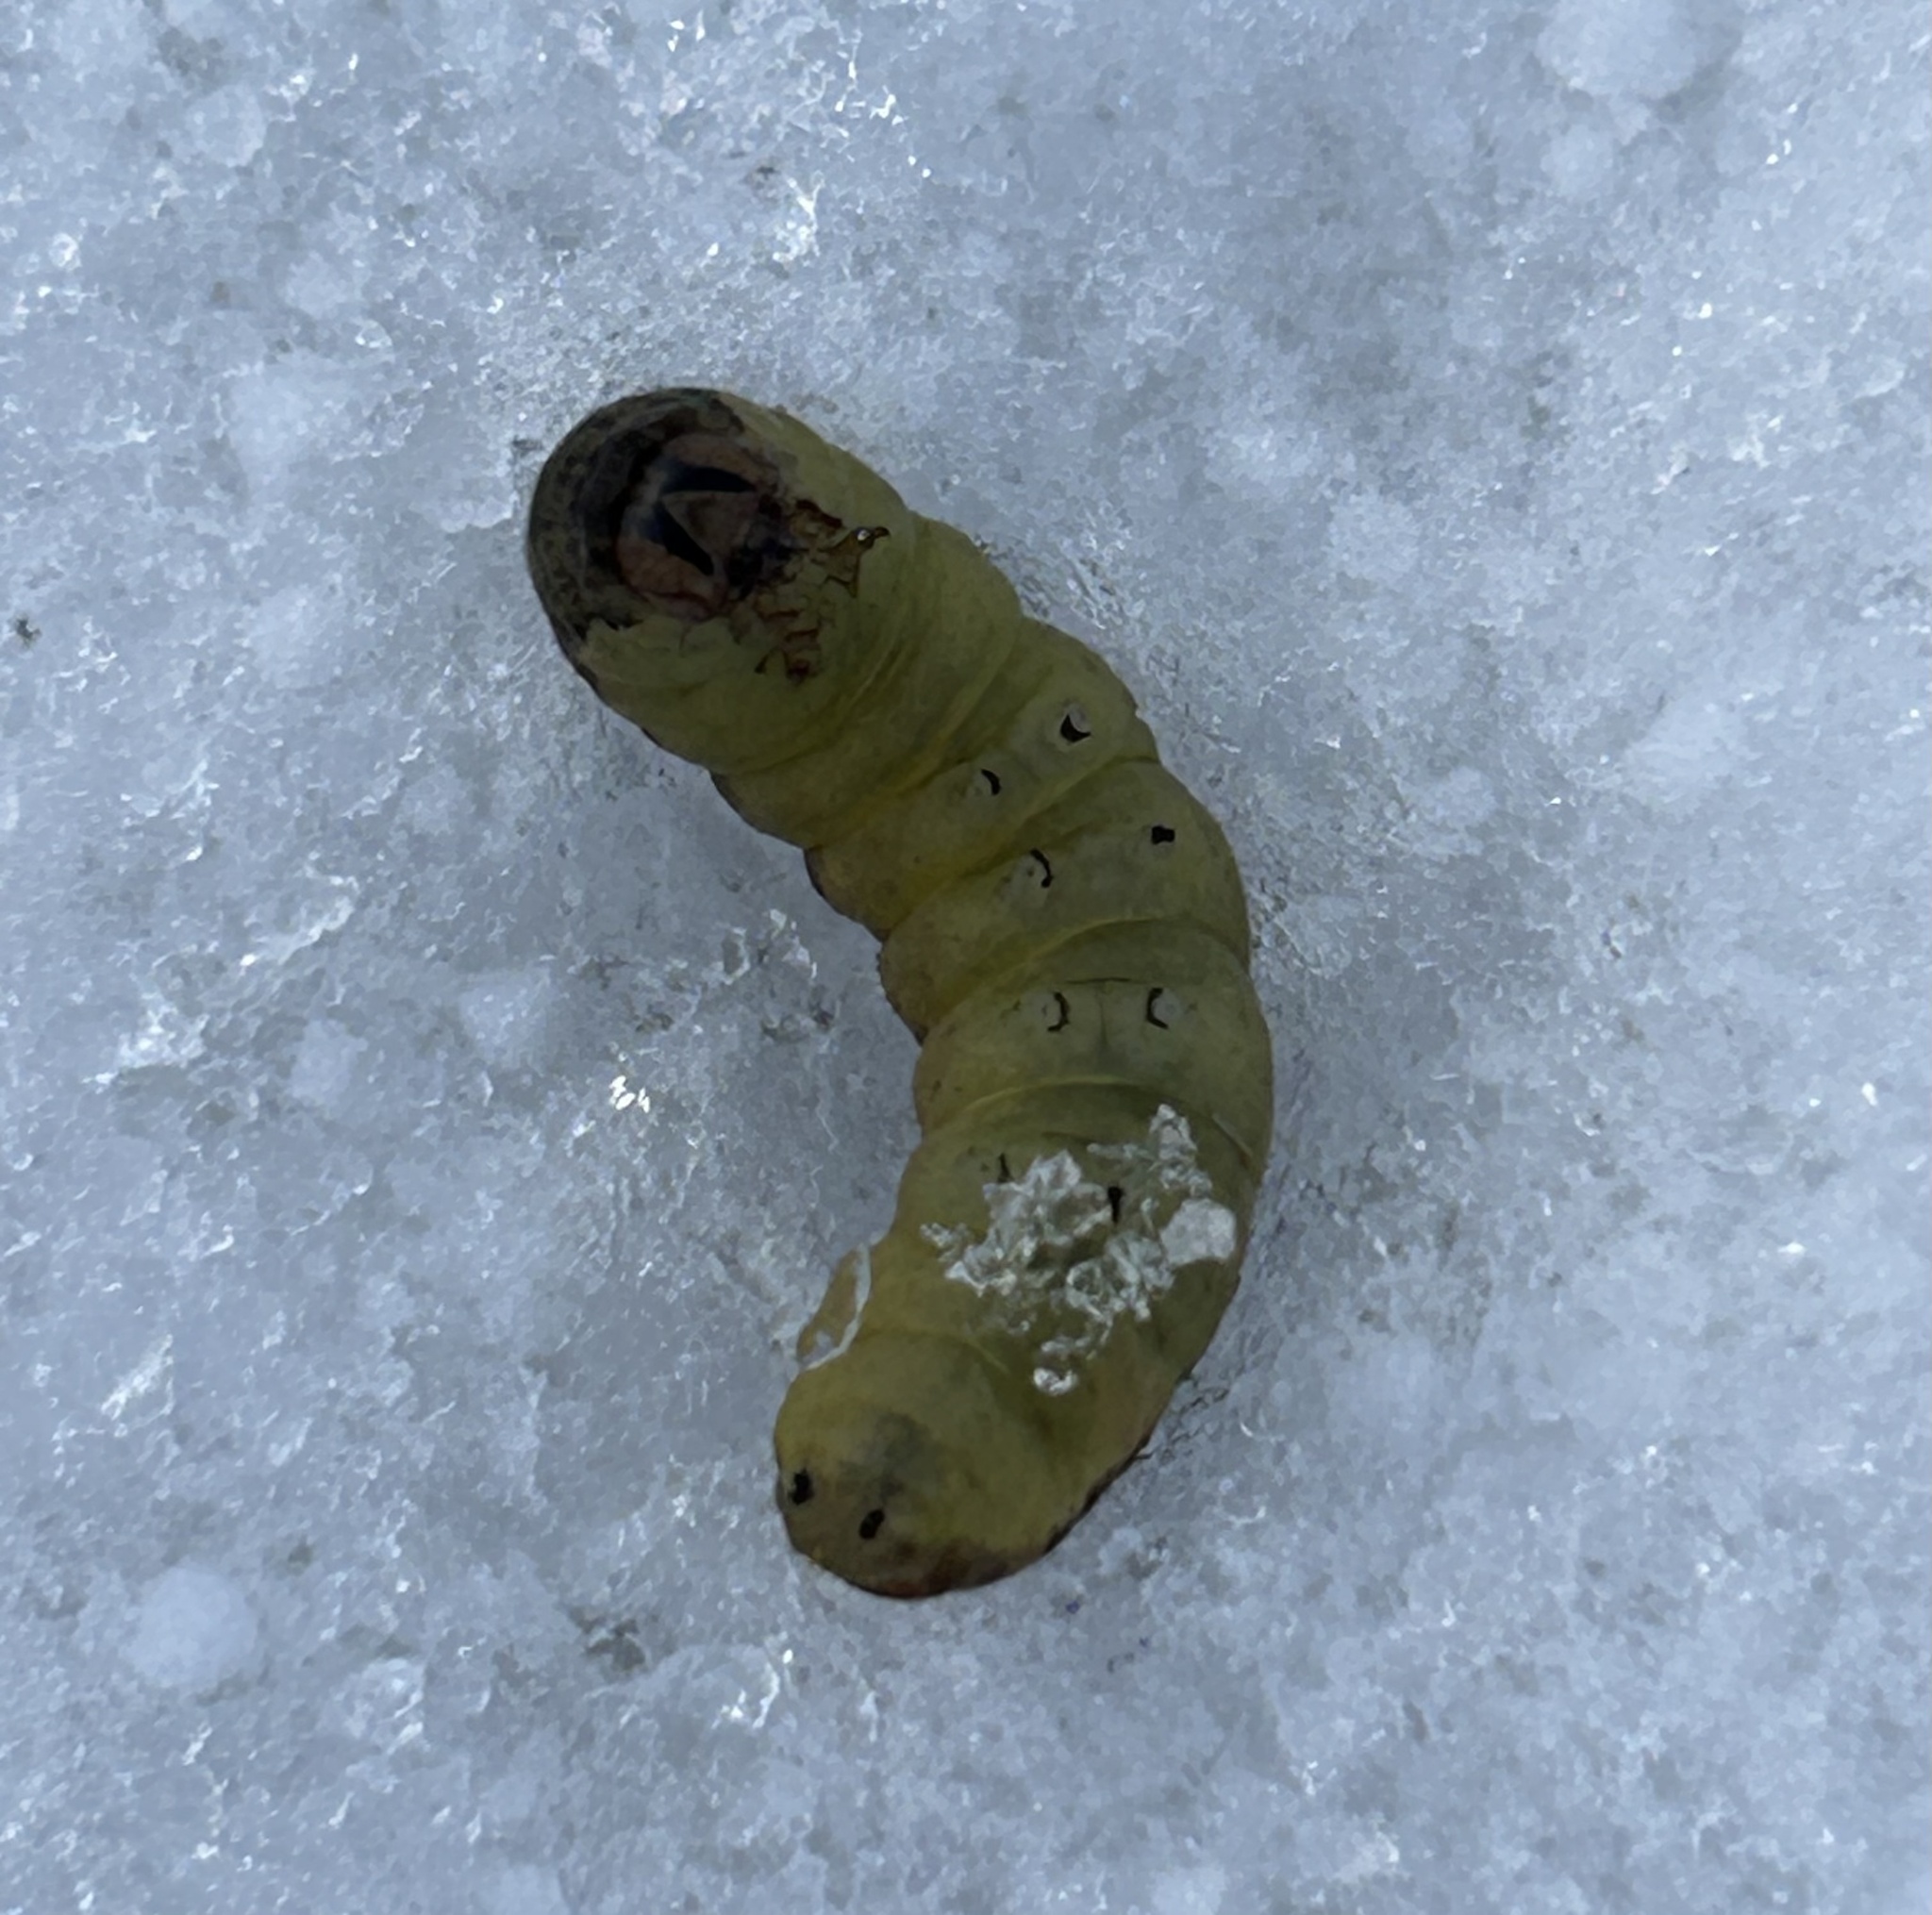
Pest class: cutworms